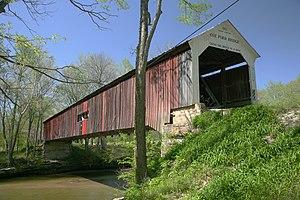
Pont couvert de Cox Ford dans le Parc d'État de Turkey Run, en Indiana (États-Unis).
Un pont couvert est un pont construit le plus souvent en bois, mais parfois aussi en maçonnerie. Il comporte un plancher supporté par des longerons ou des traverses, appuyé sur deux poutres triangulées et couvert d'une toiture, d'où son nom.
Le parc d'État de Turkey Run est un parc d'État américain situé près de Marshall, dans le comté de Parke dans l'ouest de l'Indiana.